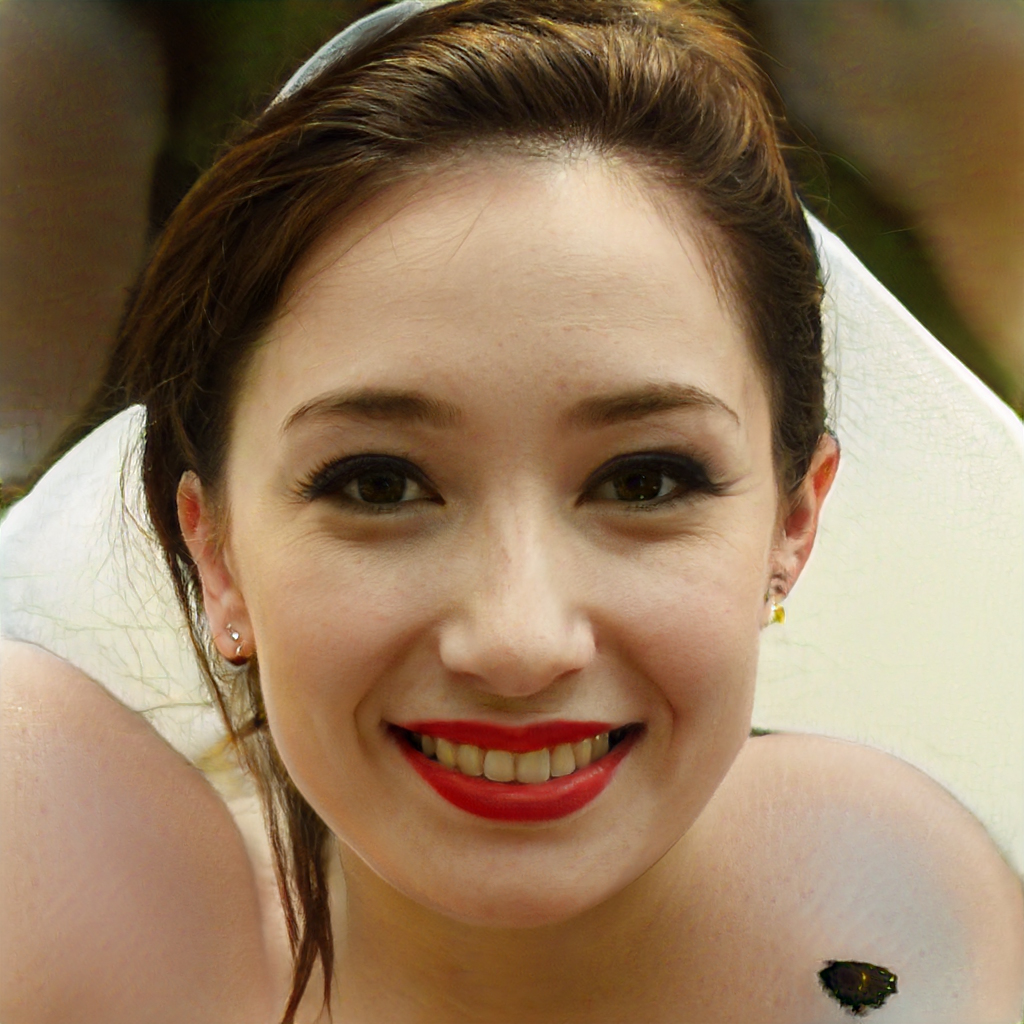
Label: Colored